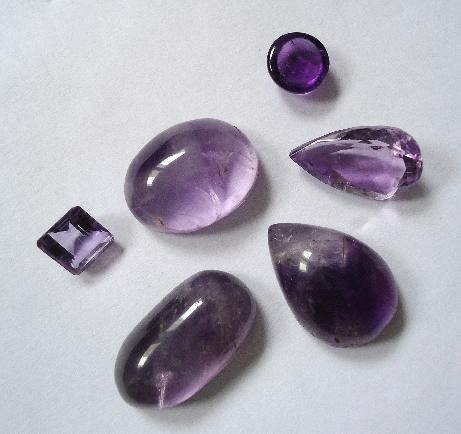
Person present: No